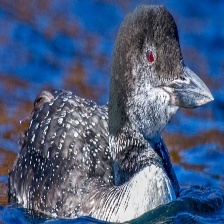
Species: COMMON LOON
Scientific name: GAVIA IMMER